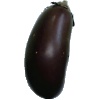
Label: Eggplant 1